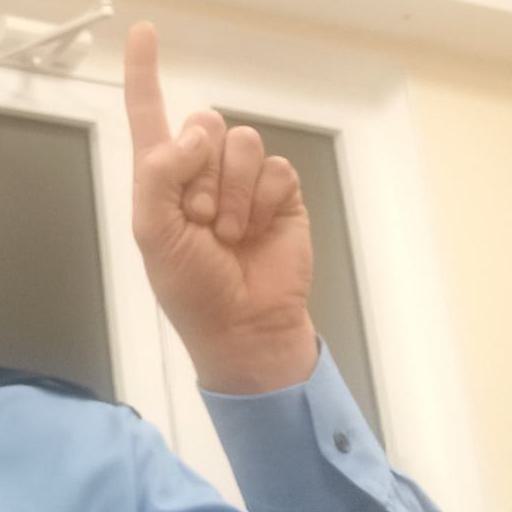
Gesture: one